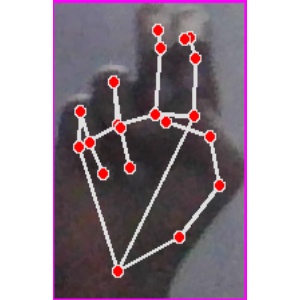
अक्षर: ह